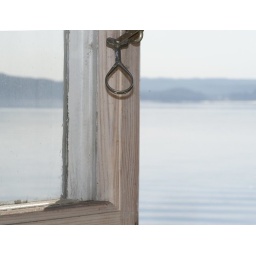
How wonderful it is to open the bedroom window in the morning and feel the fresh spring air.